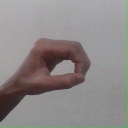
अक्षर: औ